Division of Tangney

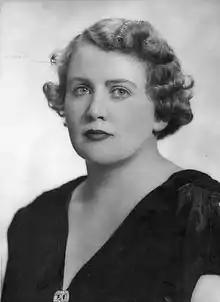
Dame Dorothy Tangney, the division's namesake

Tangney was established at the Western Australia redistribution of 19 April 1974 and was first contested at the 1974 election. Before the 1984 redistribution, the electorate included the traditional Labor areas of Spearwood and Gosnells, and was a bellwether seat for the party in government. After 1984, the seat received its present borders. For most of the next three decades, it was a safe Liberal seat.